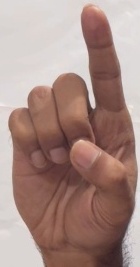
ASL sign: D